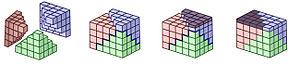
Un exemple de preuve sans mots à propos de la somme des premiers carrés
En arithmétique, un nombre triangulaire est un cas particulier de nombre polygonal. Il correspond à un entier naturel non nul égal au nombre de pastilles dans un triangle construit à la manière des deux figures de droite. La seconde montre que le septième nombre triangulaire — celui dont le côté porte 7 pastilles — est 28. Une définition plus formelle de cette suite d'entiers s'obtient par récurrence : le premier nombre triangulaire est 1, et le n-ième est la somme de n et du précédent. Les dix premiers nombres triangulaires sont : 1, 3, 6, 10, 15, 21, 28, 36, 45, 55. Il existe différentes manières de calculer le n-ième nombre triangulaire ; l'une d'elles est graphique et s'obtient par un raisonnement d'arithmétique géométrique. On trouve, si tₙ désigne le n-ième nombre triangulaire :
En mathématiques, une preuve sans mots est une démonstration d'une identité à l'aide d'un diagramme la rendant évidente, sans qu'un texte plus explicite le commentant soit nécessaire. Quand le diagramme n'en illustre qu'un cas particulier, il faut que sa généralisation ne demande au lecteur qu'un effort minimal. Malgré les risques qu'elles présentent, ces démonstrations sont souvent considérées comme plus élégantes que des preuves mathématiquement plus rigoureuses.